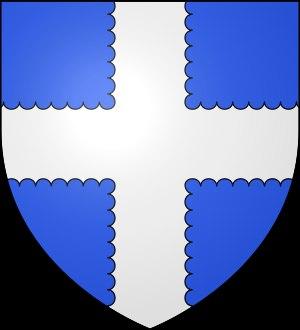
L'histoire du Lude recouvre l'ensemble des évènements, anciens ou plus récents, liés à cette ville française. Les ensembles mégalithiques présents en vallée du Loir témoignent d'une occupation de la région dès la période néolithique, tandis que l'éperon du camp de Vaux et le site de Cherré, tous deux situés à quelques kilomètres à l'est du Lude, montrent son dynamisme de l'âge du bronze à l'Antiquité.